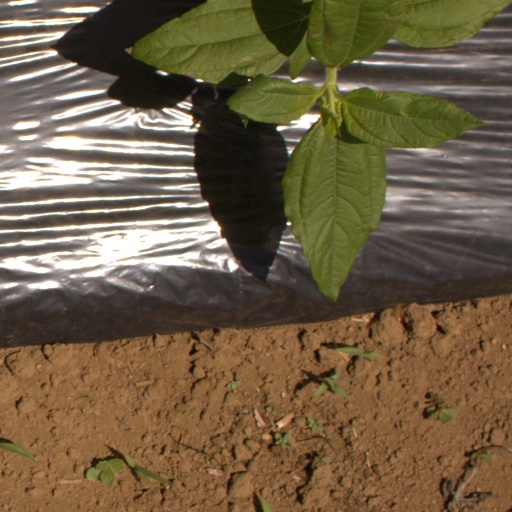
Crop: Jerusalem artichoke